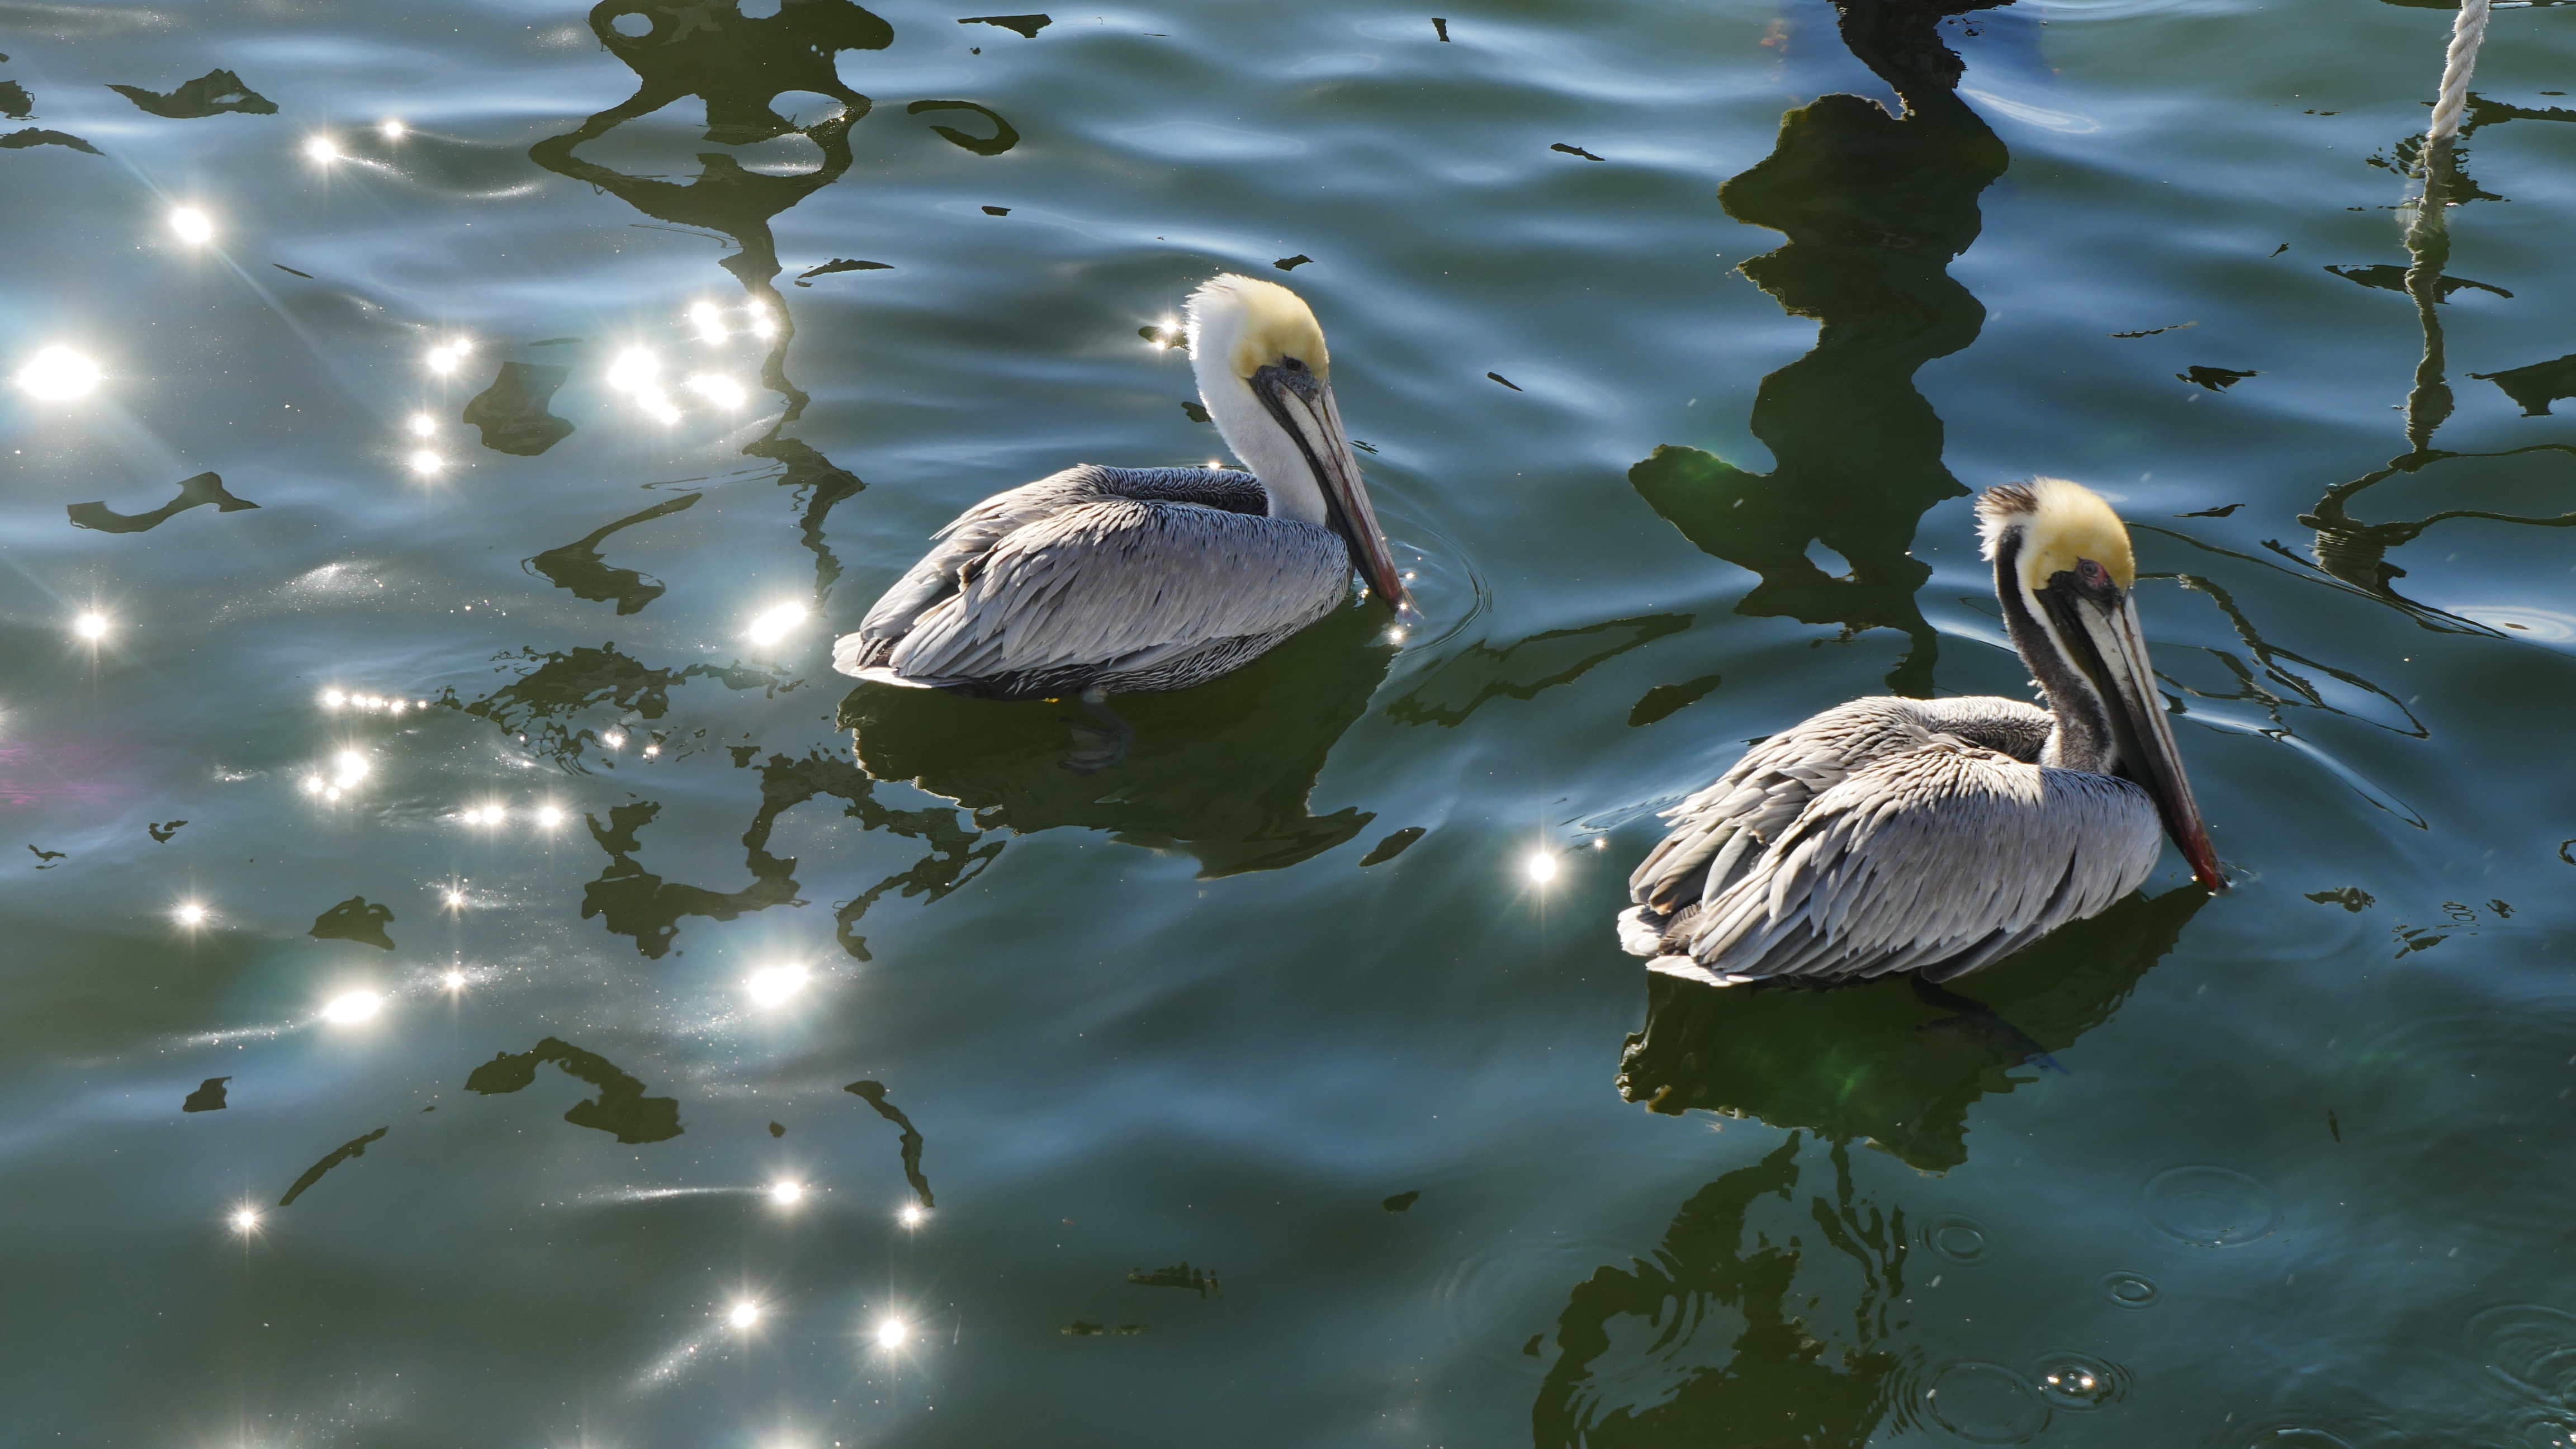
water, nature, bird, wing, wildlife, reflection, beak, avian, fauna, swimming, plumage, wild animal, birds, feathers, wings, animals, vertebrate, pelicans, water bird, beaks, animal photography, light glare